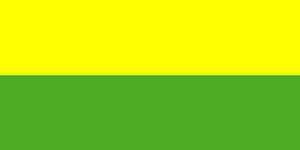
Saquisilí est un canton d'Équateur situé dans la province de Cotopaxi.
Cet article présente une liste des principales villes d'Équateur jusqu'en 2012.